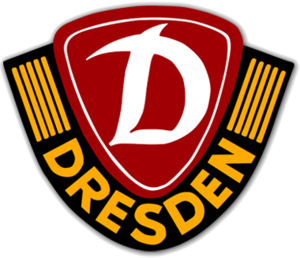
Le SG Dynamo Dresde est un club de football allemand basé dans la ville de Dresde, en Saxe, en Allemagne et qui évolue en 3.Liga.
La saison 2019-2020 est la 4ᵉ saison du Dynamo Dresde consécutive en 2.Bundesliga.